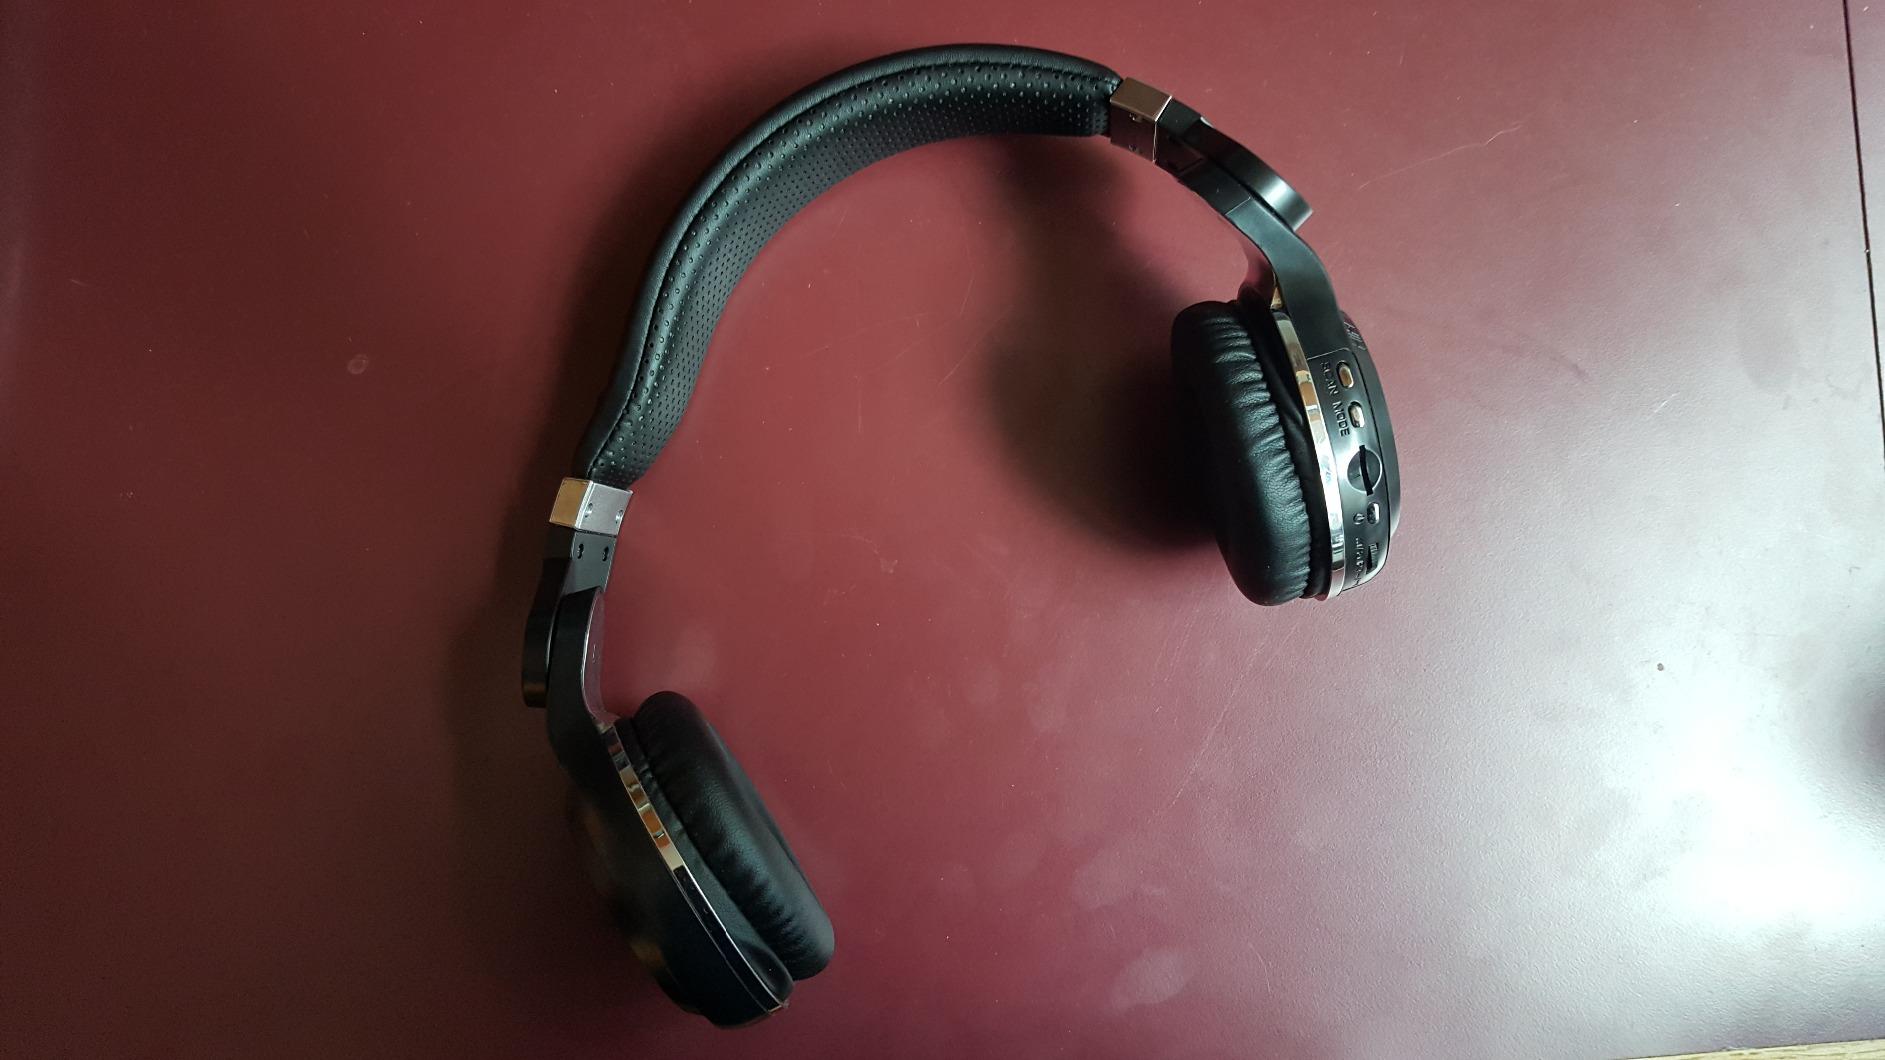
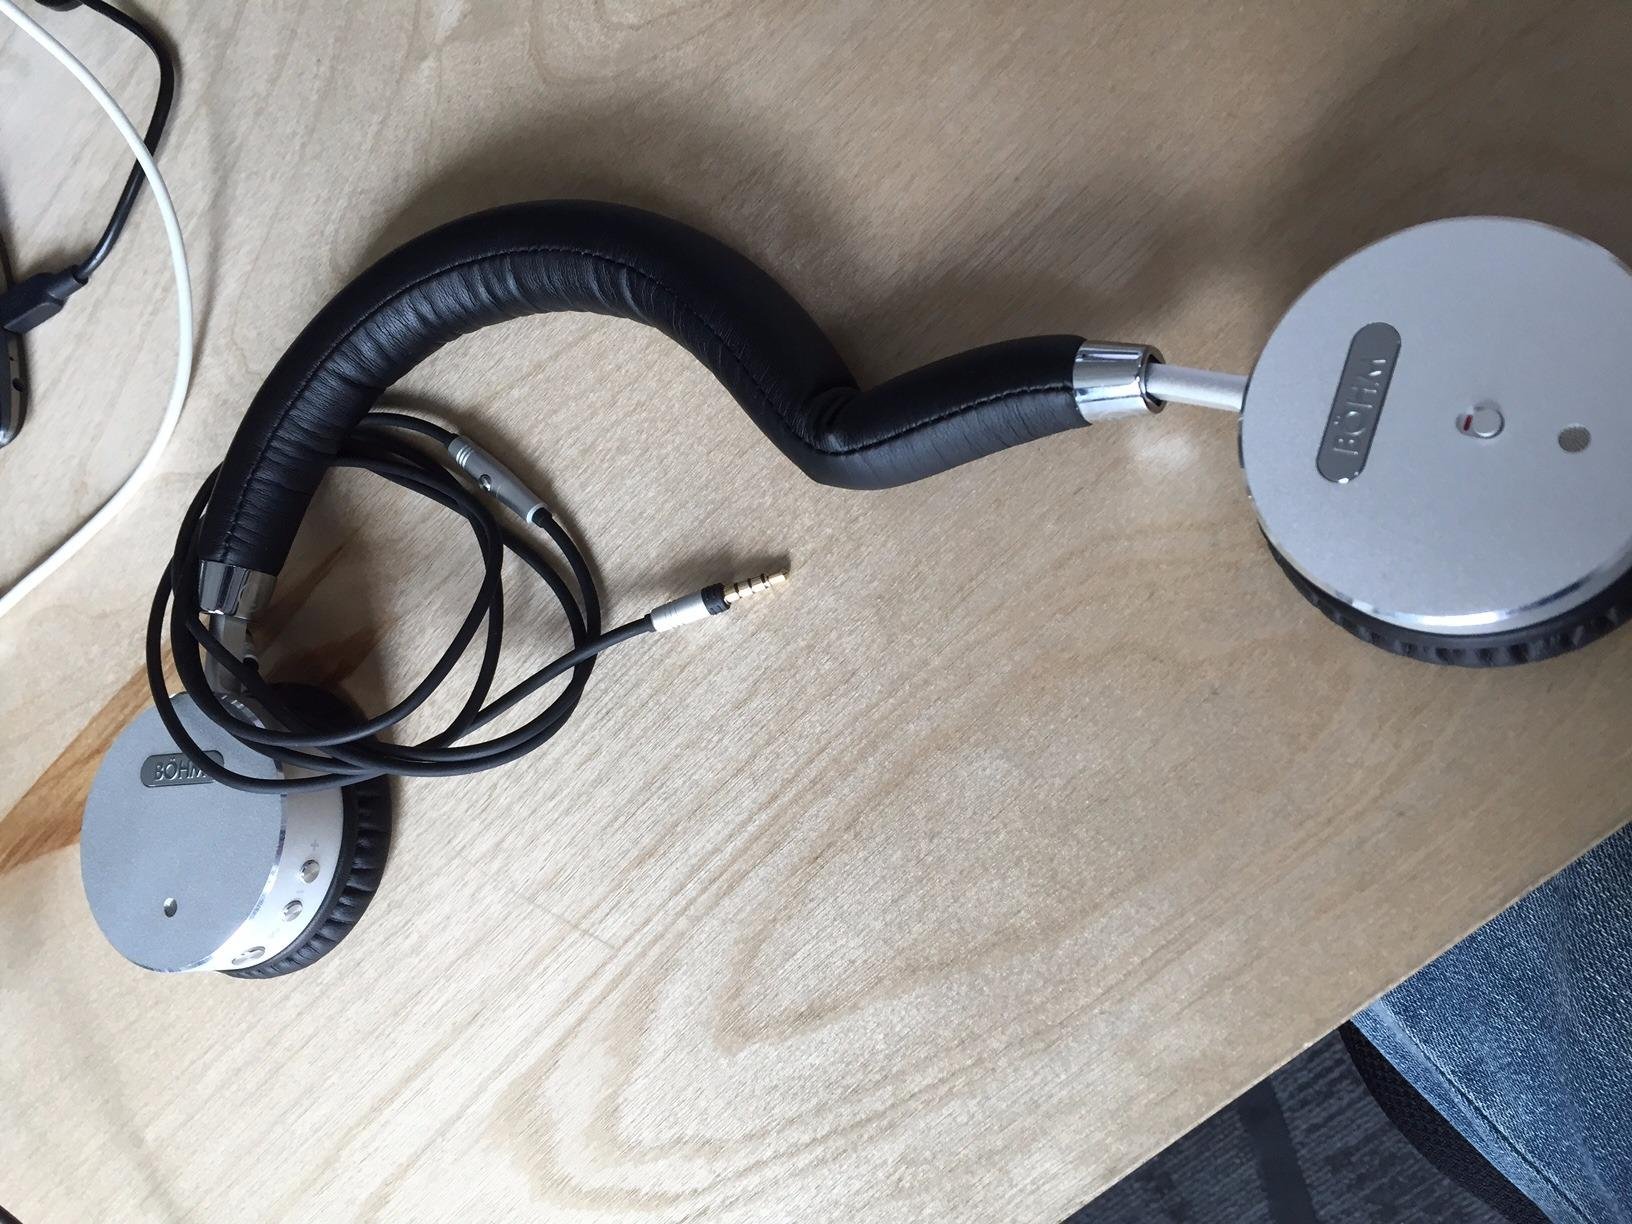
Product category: headphones
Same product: no